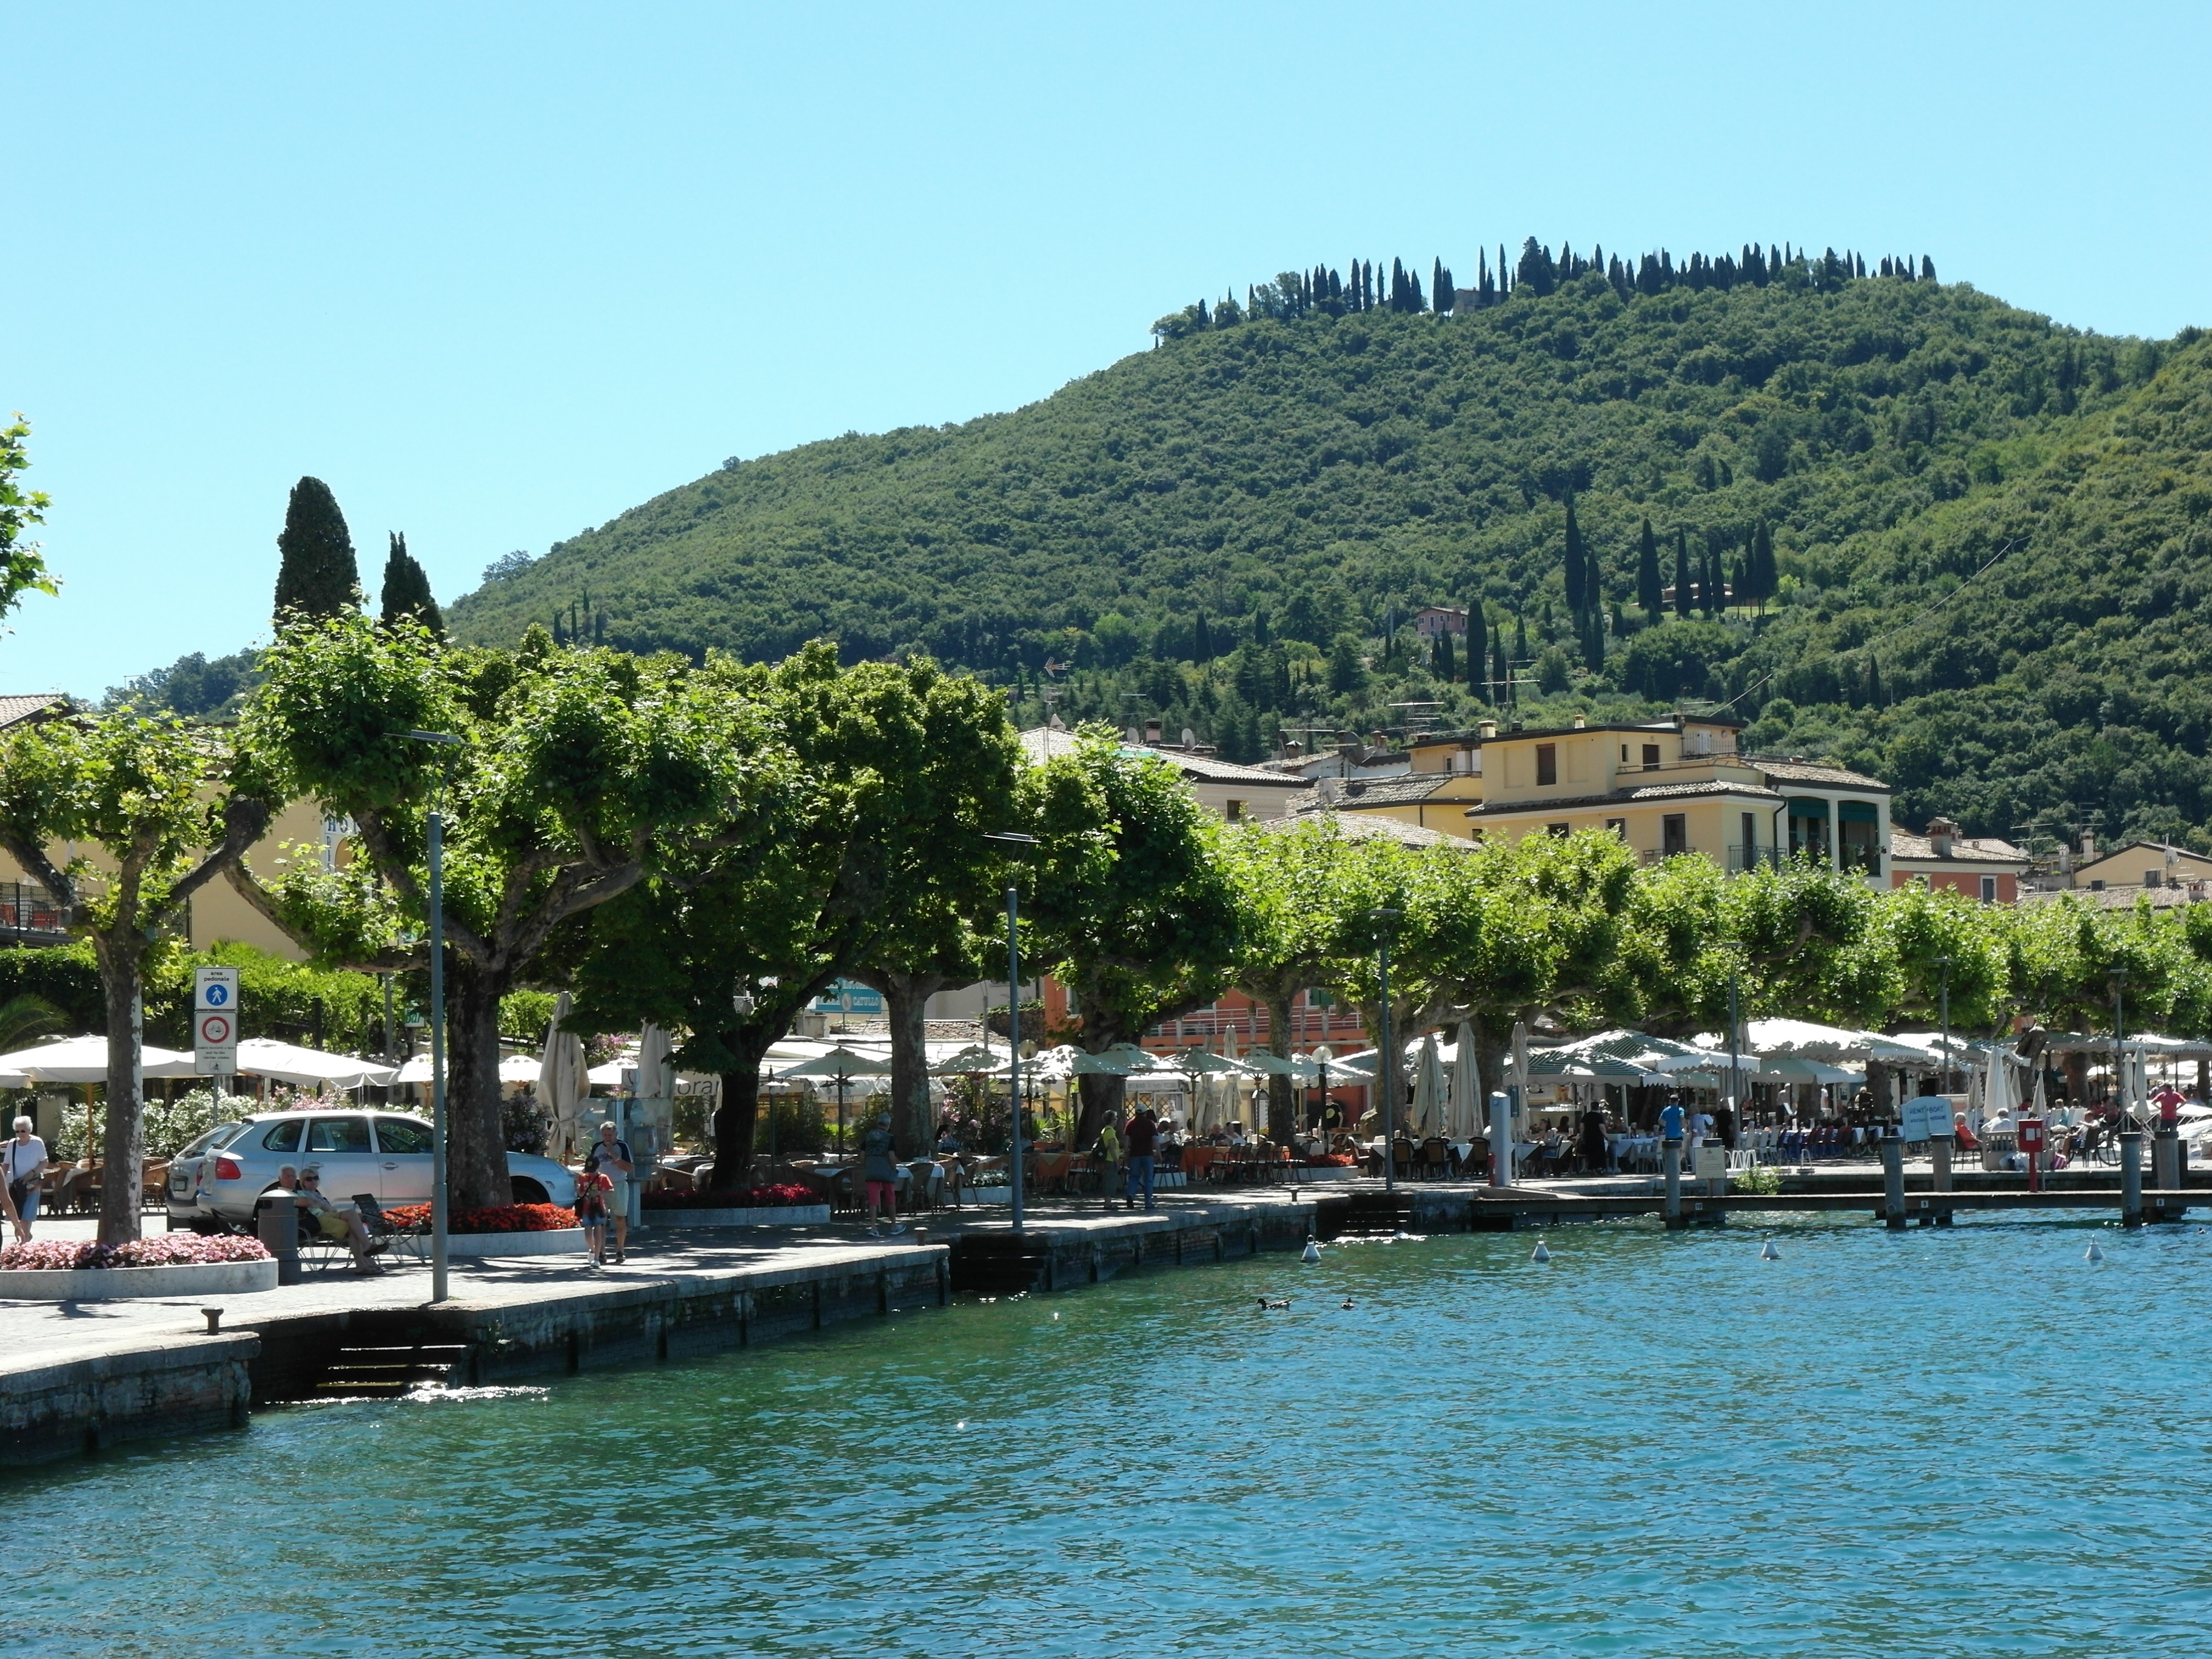
sea, dock, lake, town, building, vacation, village, mediterranean, holiday, lagoon, bay, italy, marina, tourism, garda, resort, landform, geographical feature